Electric motorsport

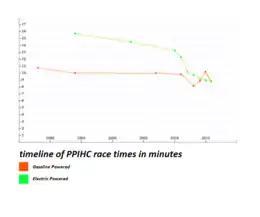
2016 Pikes Peak International Hill Climb Race timings for Gasoline vs. Electric powertrains

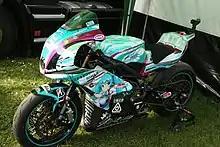
Komatti-Mirai EV, 2013 TT Zero

The Pikes Peak International Hill Climb, also known as "The Race to the Clouds", is an annual automobile and motorcycle hillclimb to the summit of Pikes Peak in Colorado, USA. The track measures over 156 turns, climbing from the start at Mile 7 on Pikes Peak Highway, to the finish at , on grades averaging 7.2%.